Family of Scatterable Mines

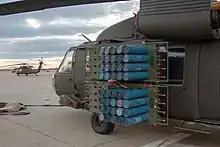
UH-60 Blackhawk with M136 Volcano mine dispensing system

Family of Scatterable Mines (FASCAM) is an umbrella term for a range of systems of the armed forces of the United States, which allows a maneuver commander to rapidly place mines as a situational obstacle; as a reserve obstacle emplacement capability; and to directly attack enemy formations through disrupt, fix, turn, and block. Modern fusing, sensing, and anti-disturbance devices allow scatterable mines to defeat enemy attempts to reduce and/or clear the minefield. FASCAM mines are delivered through artillery, rocket launchers, indirect crew served weapons, special mine sowing vehicles, helicopters and aircraft. FASCAM mines utilize a random or pre-programmed self-destruct period, countermeasure hardening and anti-disturbance features. All FASCAM mines have an active life cycle and self-destruct (SD) time after their active life has expired. The duration of the active life varies from 4 hours to 15 days depending on the system.